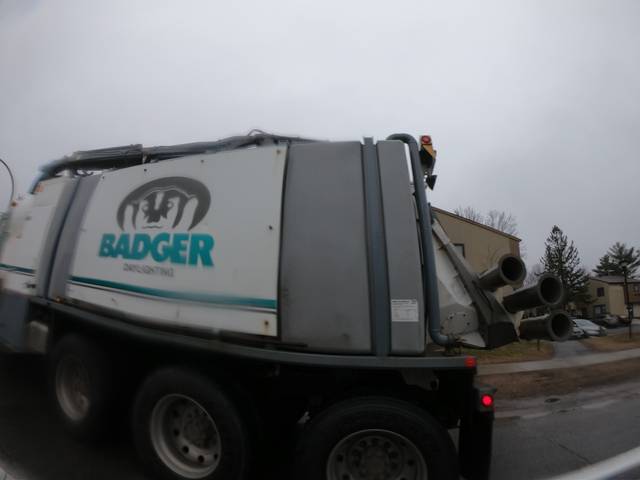
Region: Canada
Coordinates: 45.338, -75.727